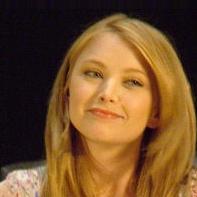
Age: 26